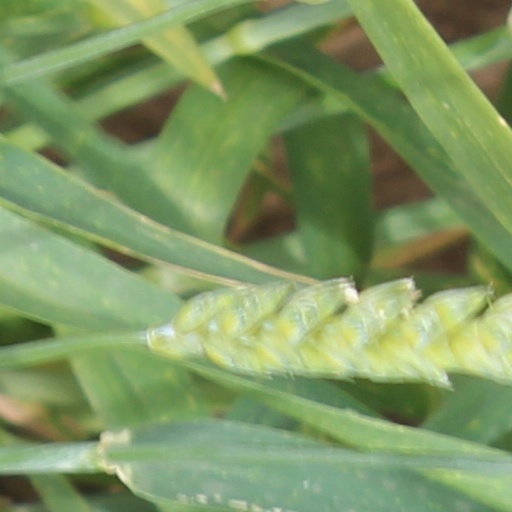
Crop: wheat